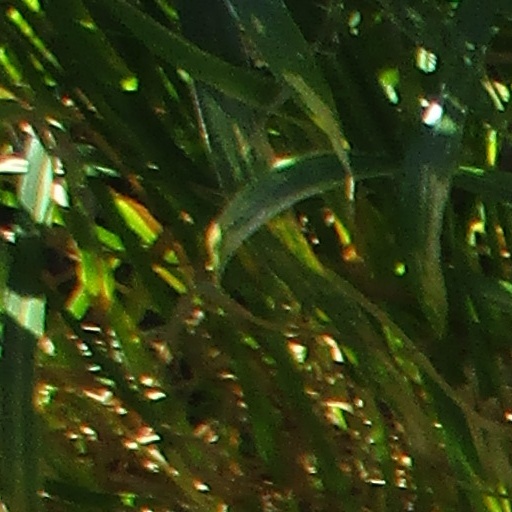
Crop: wheat